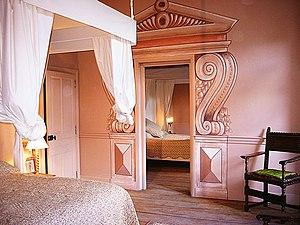
Photo de la suite renaissance du château de Chalmazel (Marcilly Talaru), Rhône-Alpes, France
Le château de Chalmazel est situé sur la commune de Chalmazel, dont le nom médiéval était Saint-Jehan-des-Neiges, dans le Monts du Forez, entre les villes de Saint-Étienne et de Thiers, en France. Il domine la vallée du Lignon et a été construit pour être une forteresse inexpugnable selon le vœu du comte du Forez.